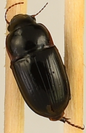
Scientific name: Euryderus grossus
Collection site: Central Plains Experimental Range NEON (CPER), plot CPER_003